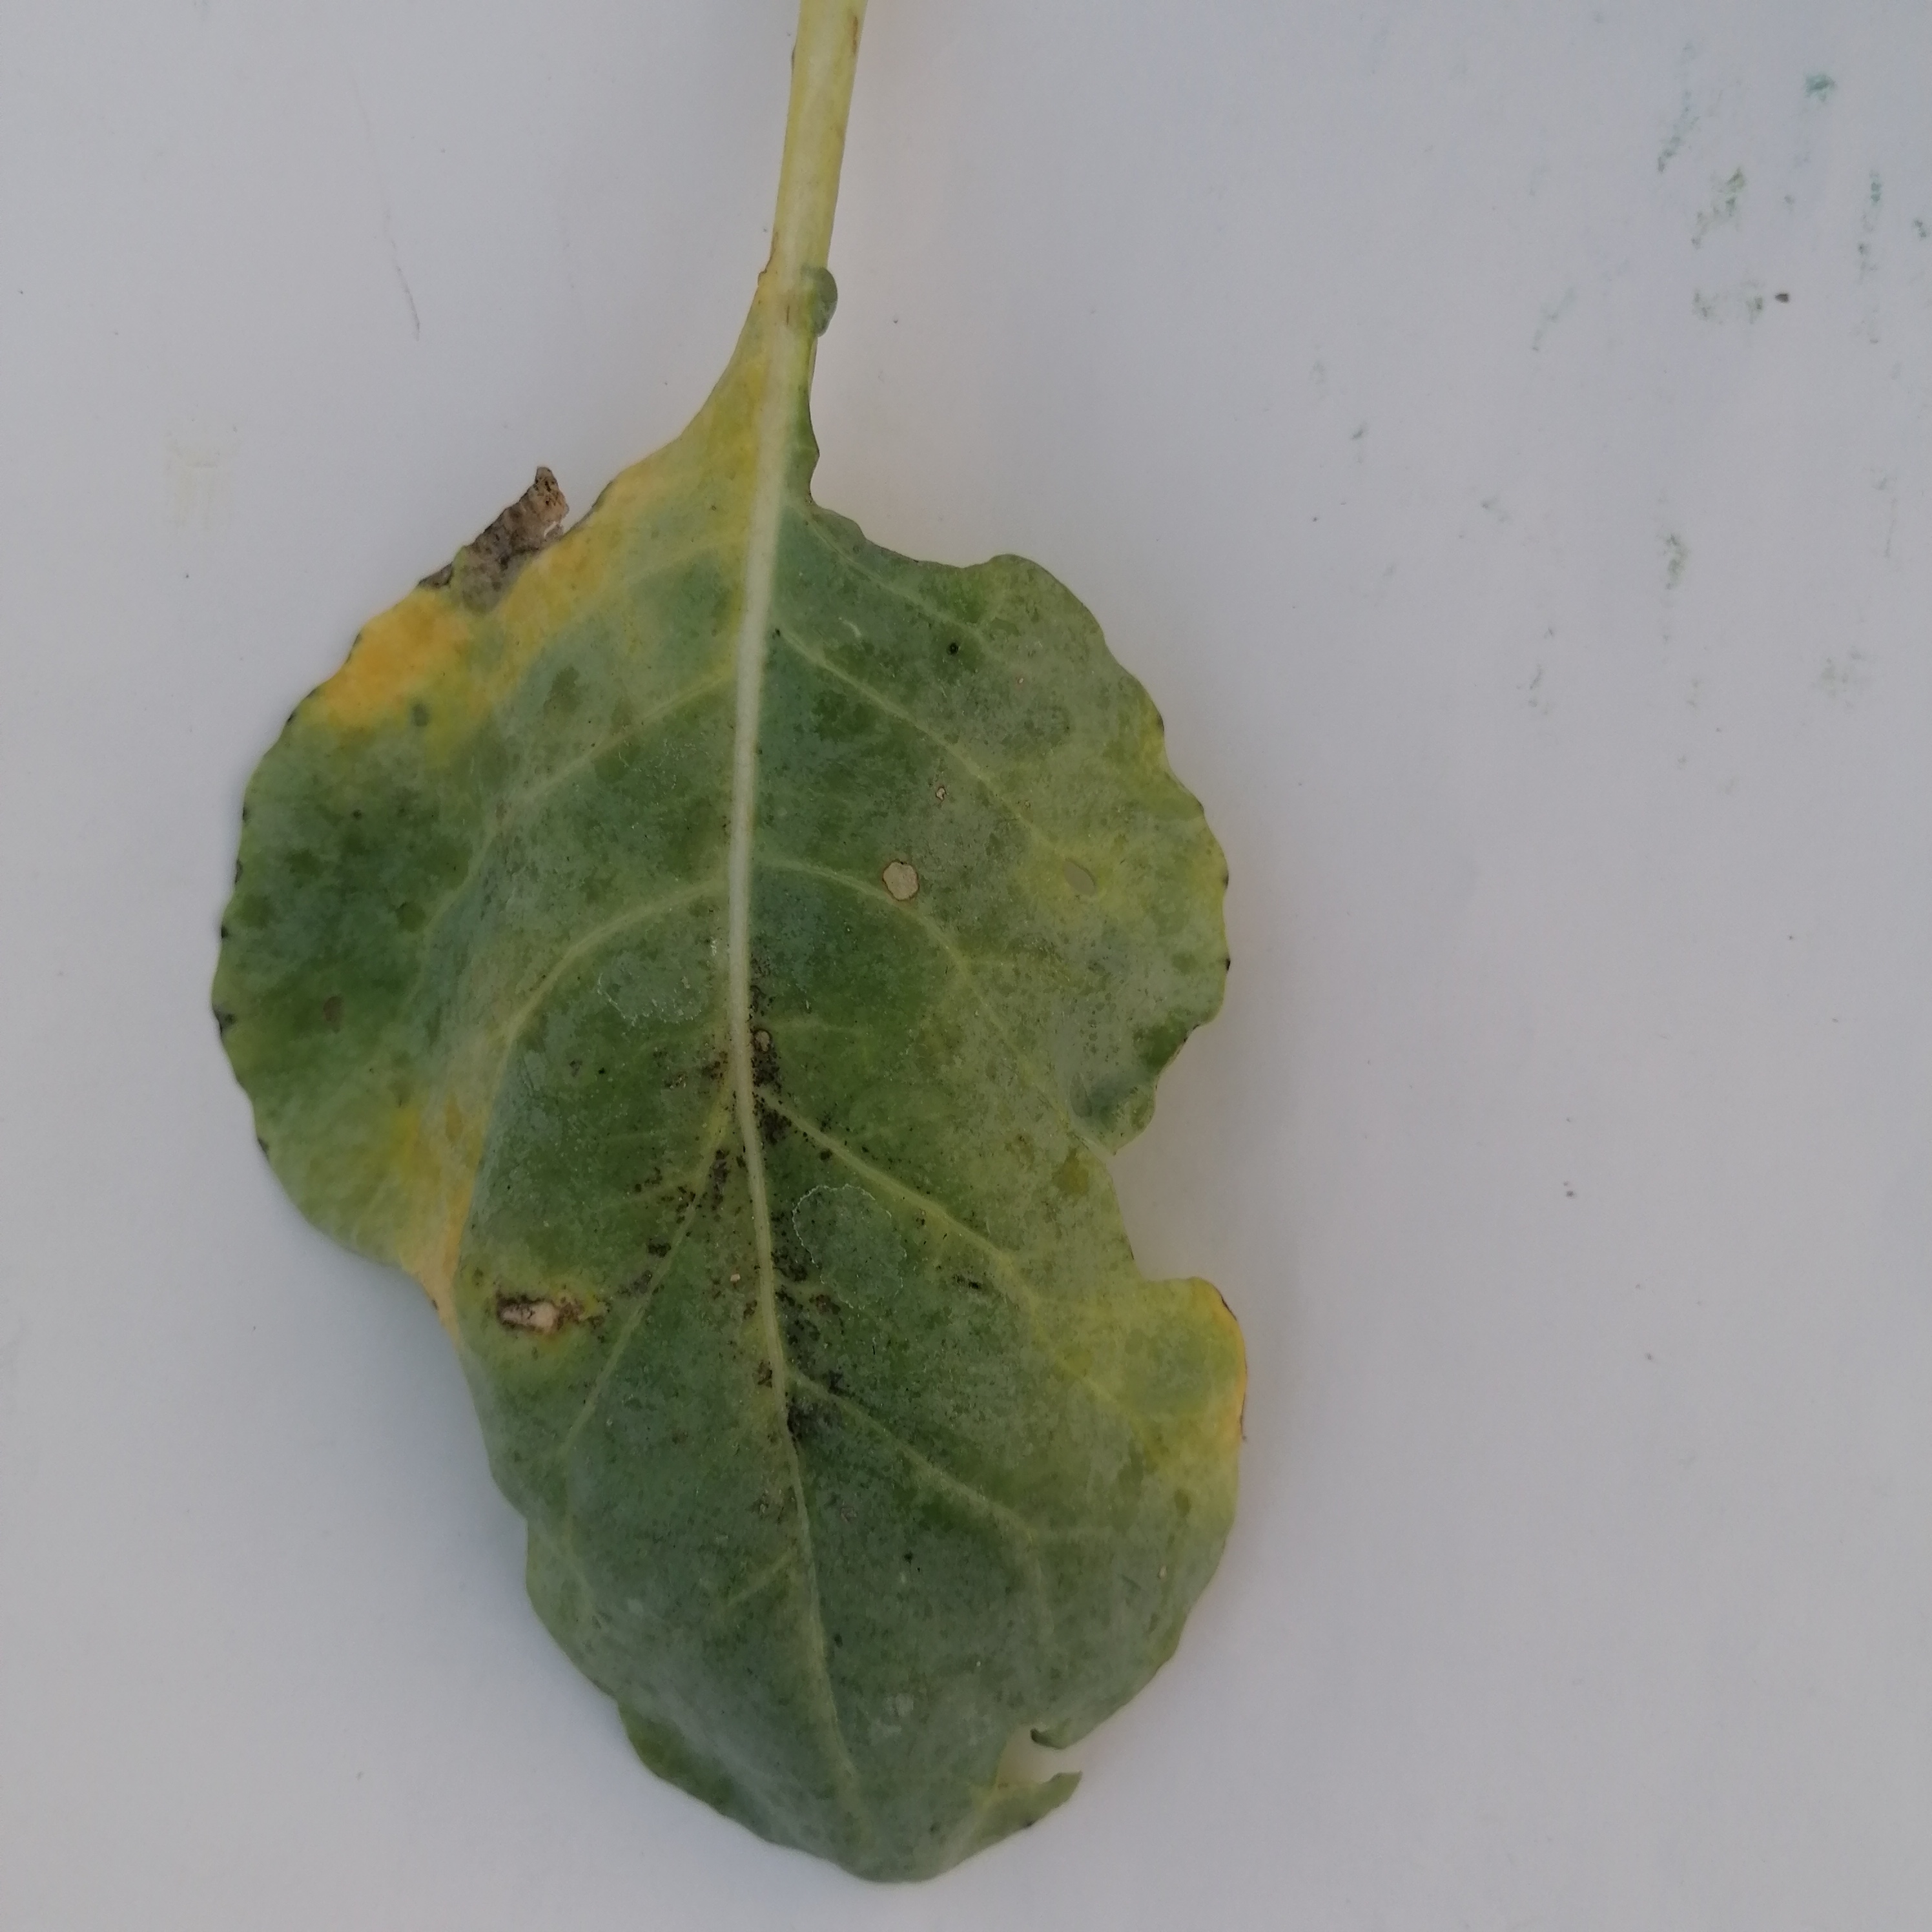
Label: Black Rot